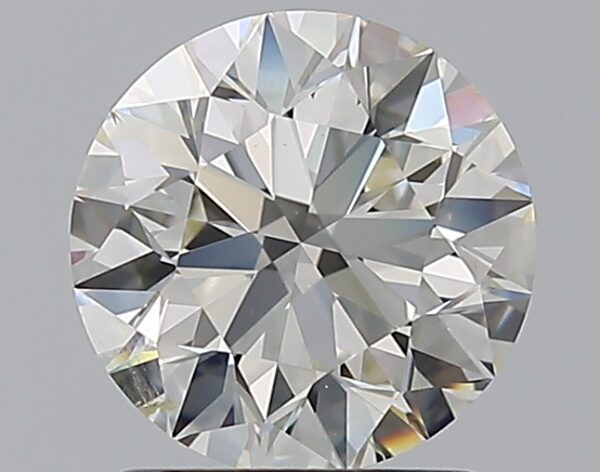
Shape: round
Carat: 1.7
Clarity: SI2
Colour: J
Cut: EX
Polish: EX
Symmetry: EX
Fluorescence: N
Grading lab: GIA
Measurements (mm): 7.56 x 7.61 x 4.76